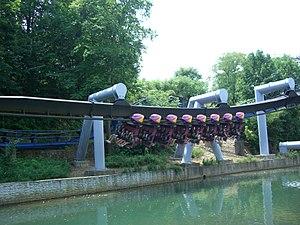
Great Bear sont des montagnes russes inversées du parc Hersheypark, situé à Hershey, en Pennsylvanie, aux États-Unis.